Margriet Heymans

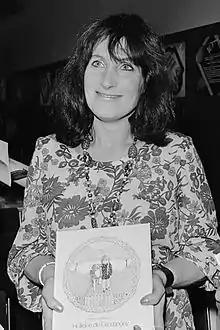
Heymans in 1973

Margaretha Henrica Gerardus Maria Heijmans (29 October 1932 – 27 July 2023) was a Dutch writer and illustrator of children's literature.